Red-figure pottery

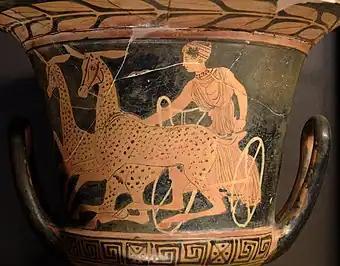
Artemis in a Chariot, Kantharos by the Painter of the Great Athens Kantharos, ca 450/425 BC.

In contrast to black-figure vase painting, red-figure vase painting developed few regional traditions, workshops or "schools" outside Attica and Southern Italy. The few exceptions include some workshops in Boeotia (Painter of the Great Athens Kantharos), Chalkidike, Elis, Eretria, Corinth and Laconia.